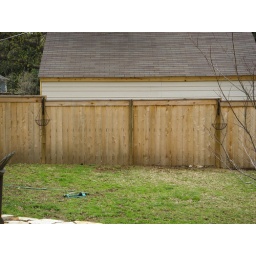
We spray-painted and hung some baskets on the fence in the backyard